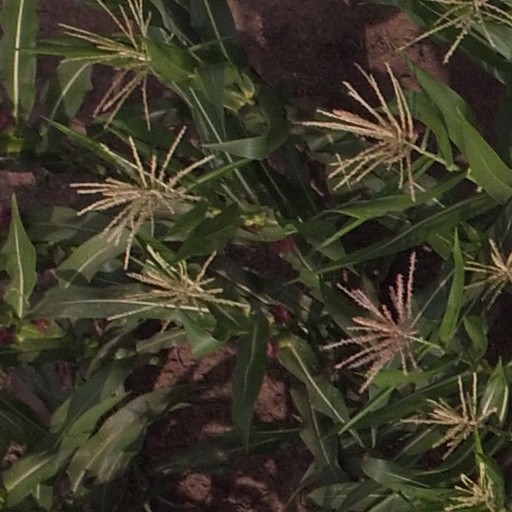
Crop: maize; corn